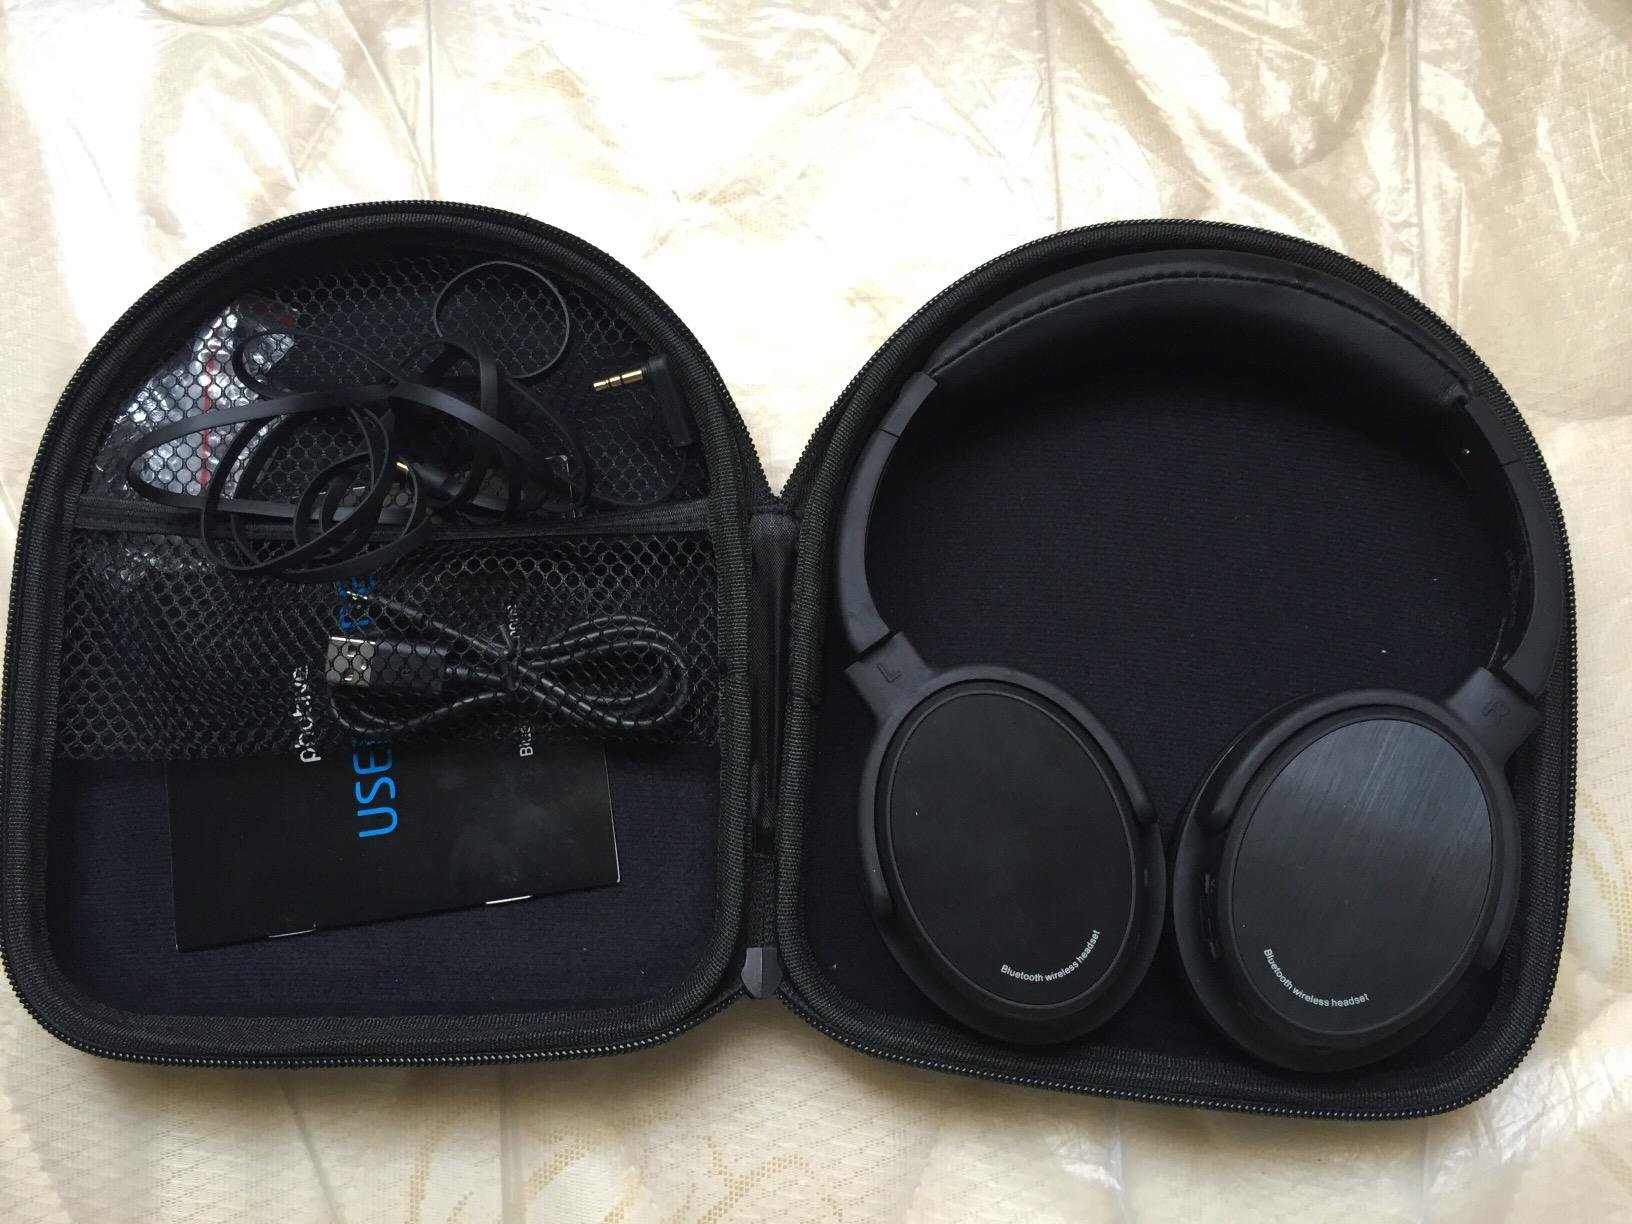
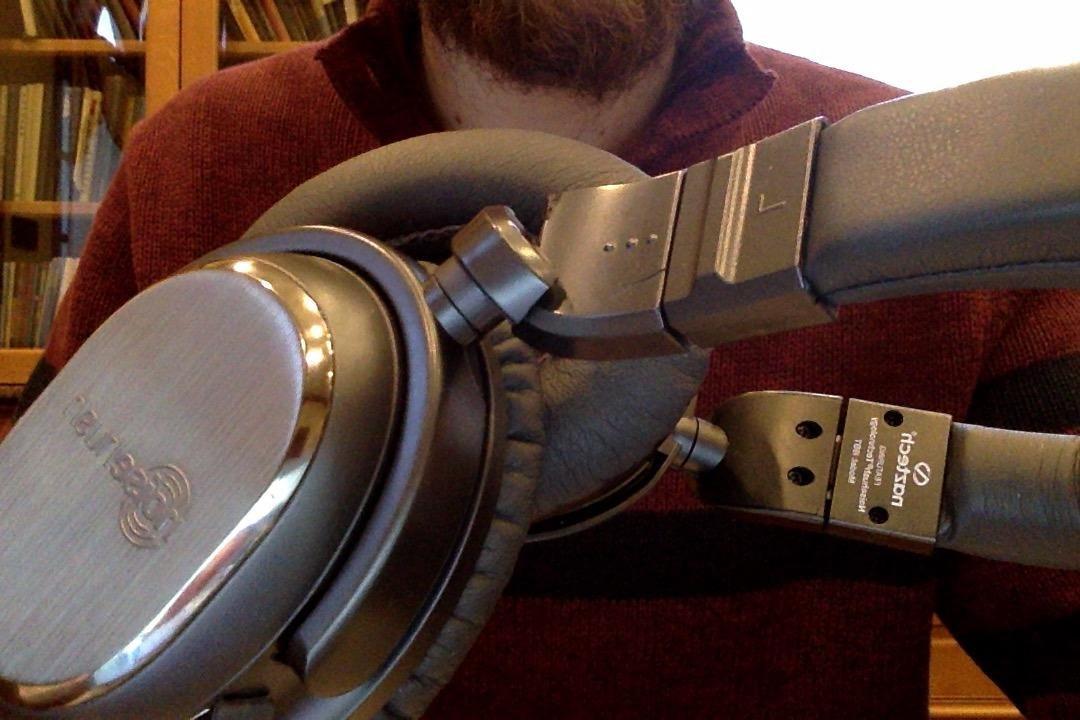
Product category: headphones
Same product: no